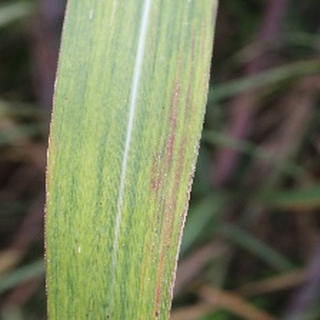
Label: sugarcane_bacterial_blight